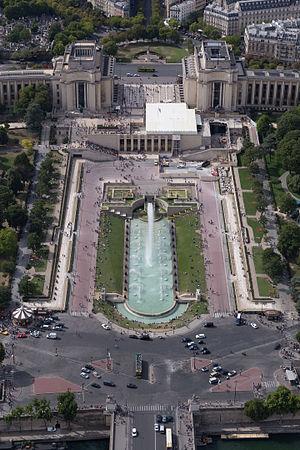
Vue nord-ouest des jardins du Trocadéro, depuis la tour Eiffel à Paris.